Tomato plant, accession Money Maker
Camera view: vertical (180 deg); turntable rotation: 300 degrees
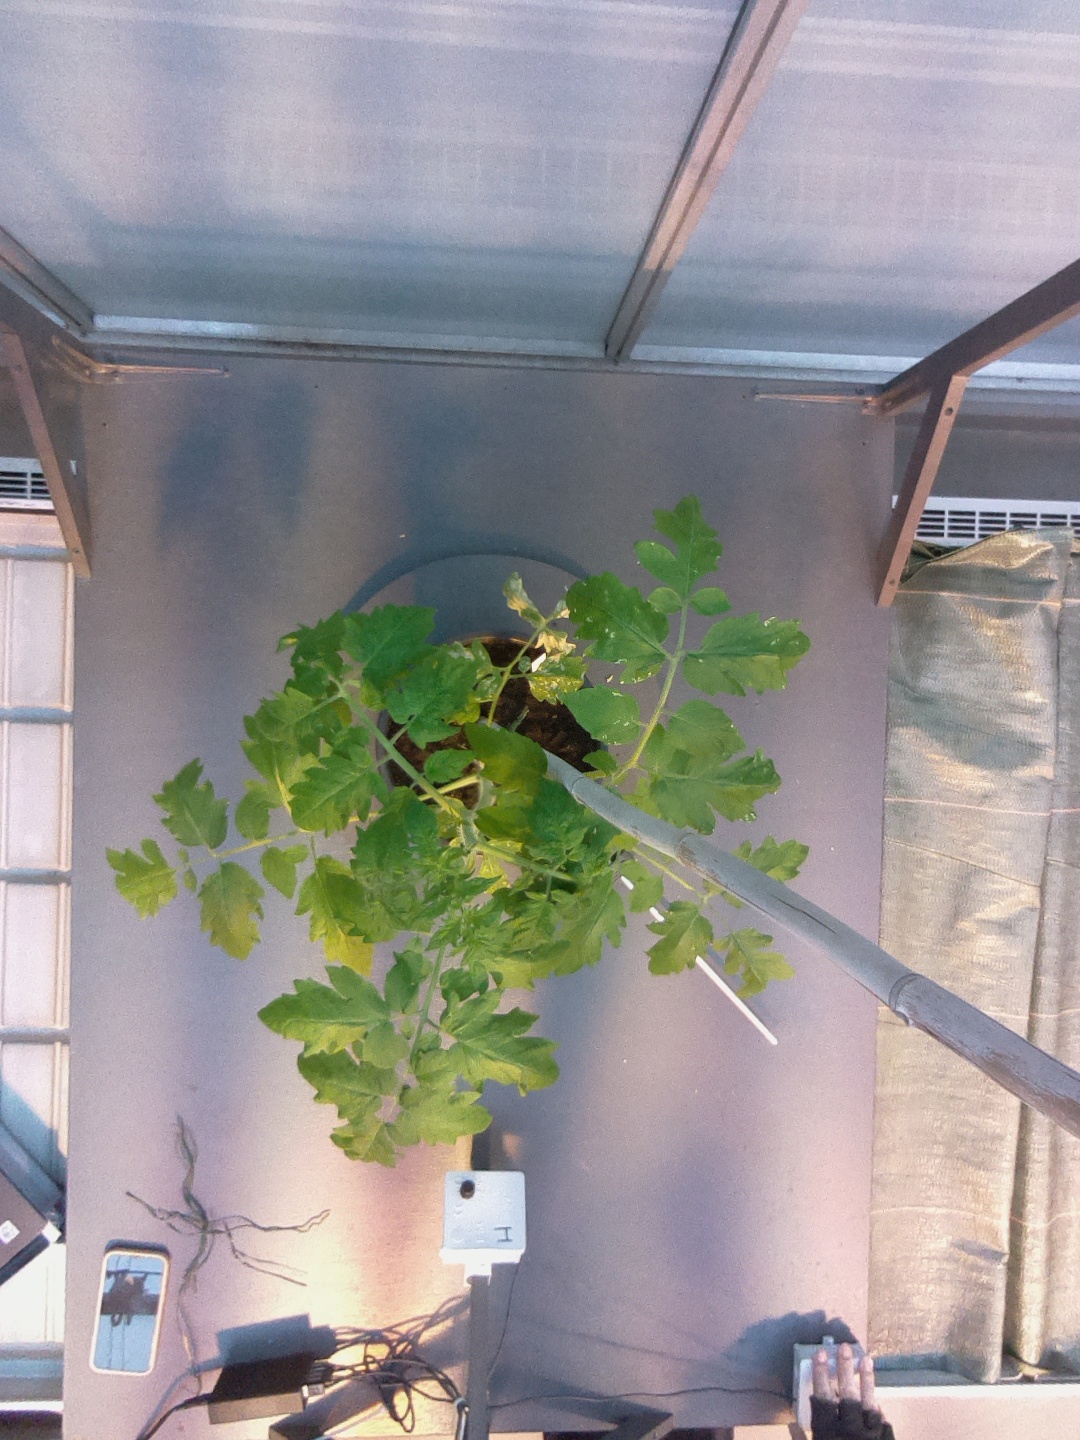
BBCH growth stage 14: 8 of true leaves visible